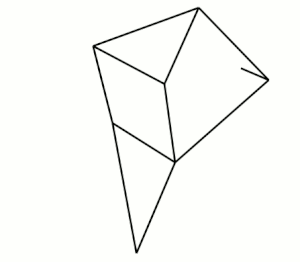
Le mécanisme de Klann est un mécanisme plan conçu pour simuler l'allure d’un animal à pattes et remplacer la roue. Le mécanisme se compose d’une « jambe » qui entre en contact avec le sol, d’une manivelle, de deux culbuteurs, et deux biellettes, tous reliés par des liaisons pivots. Il fut développé par Joe Klann en 1994 comme une extension des courbes de Burmester qui étaient utilisées pour développer les mécanismes à quatre barres à double culbuteurs telles les grues portuaires. Il est classé comme un type de chaîne cinématique de Stephenson type III modifiée.